Basque language

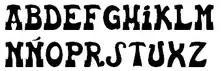
The letters of the alphabet in a Basque-style font

In Sabino Arana's (1865–1903) alphabet, digraphs and were replaced with and , respectively.